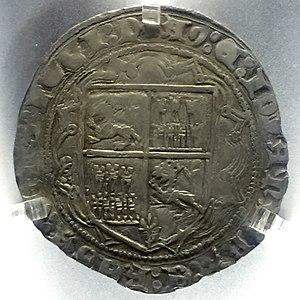
Le réal portugais est l'ancienne unité monétaire du royaume du Portugal durant cinq siècles. Il a été remplacé en 1911 par l'escudo.